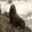
Label: seal